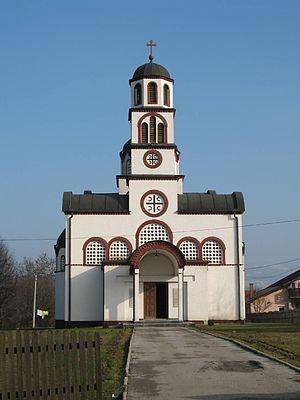
L'éparchie de Zvornik-Tuzla est une éparchie, c'est-à-dire une circonscription de l'Église orthodoxe serbe. Elle est située en Bosnie-Herzégovine et son siège se trouve à Bijeljina. En 2006, elle est administrée par l'évêque Hrizostom.
Kakmuž est une localité de Bosnie-Herzégovine. Elle est située dans la municipalité de Petrovo et dans la République serbe de Bosnie. Selon les premiers résultats du recensement bosnien de 2013, elle compte 1 837 habitants.